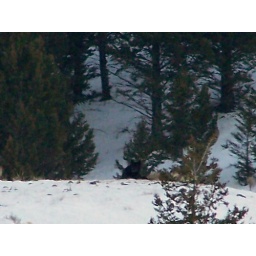
black wolf under tree 2